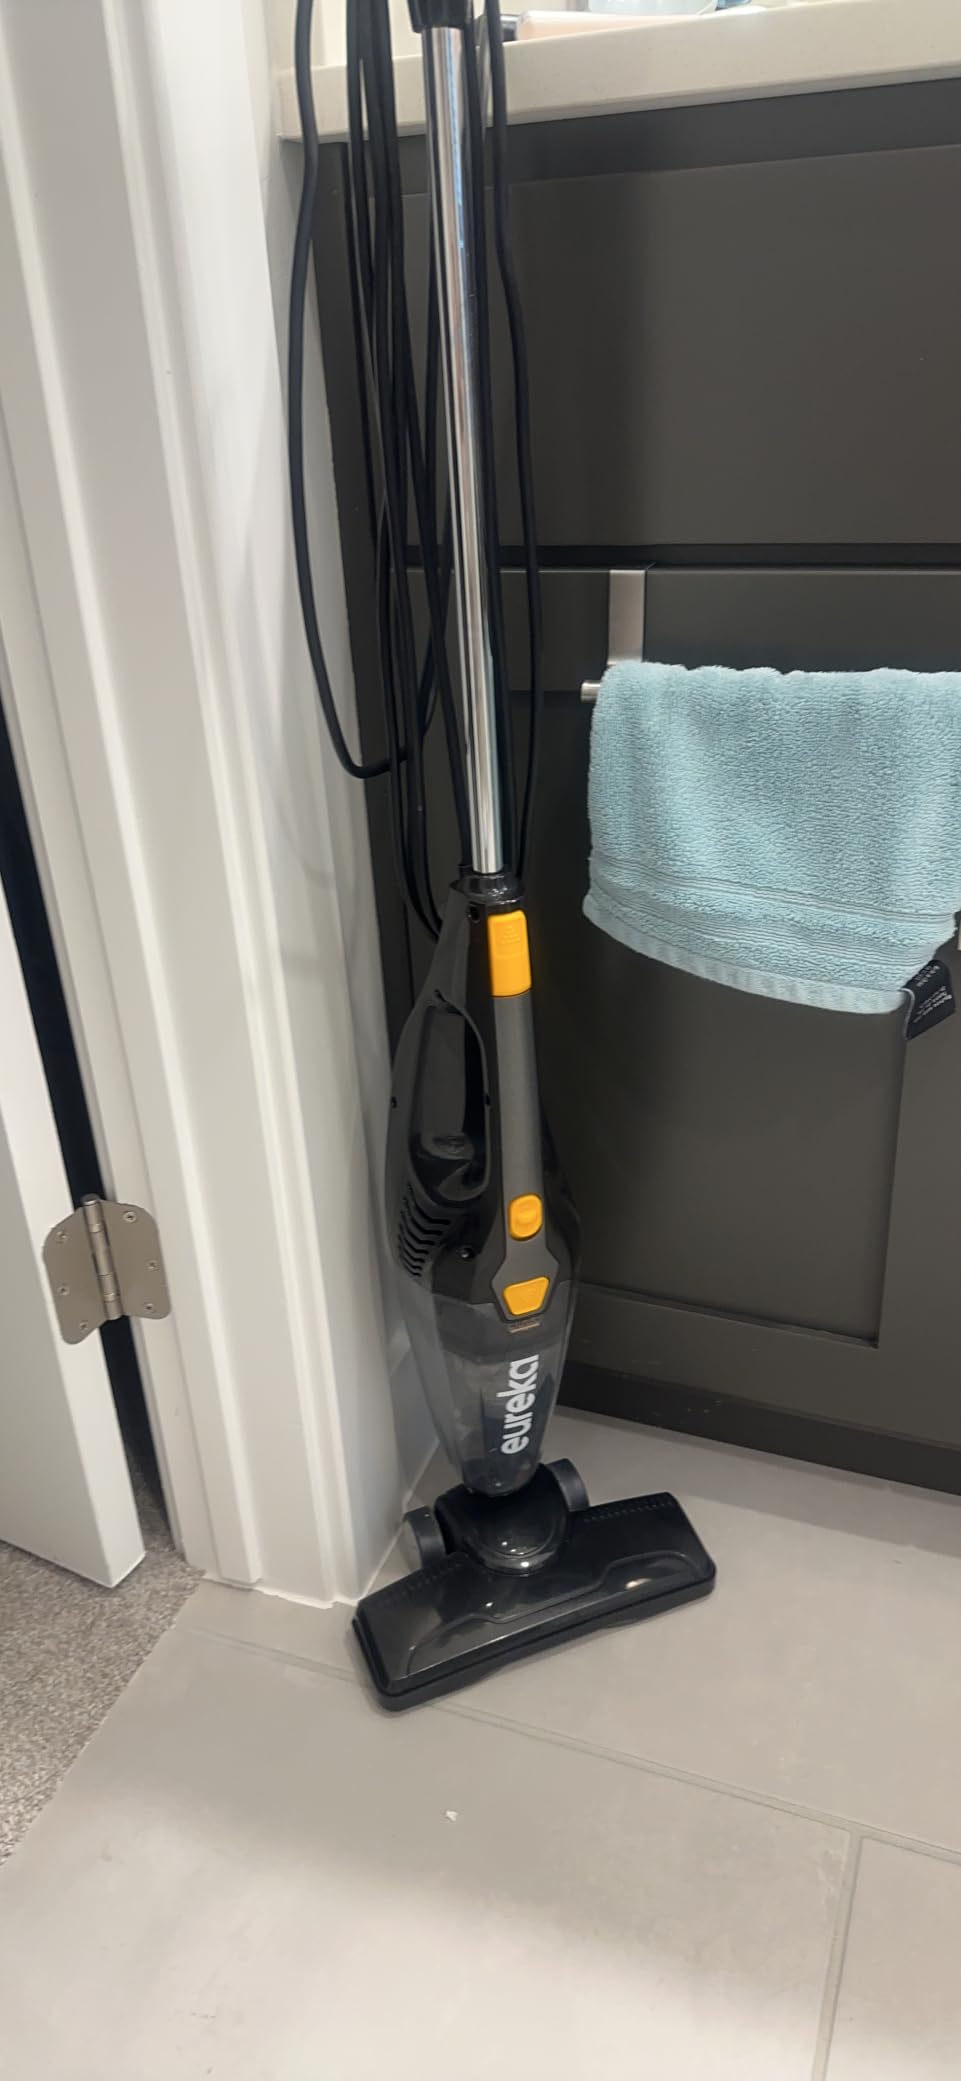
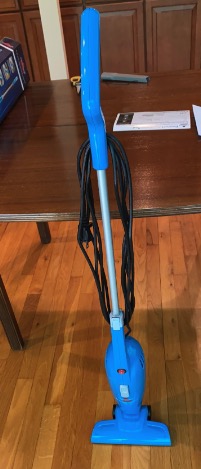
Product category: items_vacuum
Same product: no